Goaltender mask

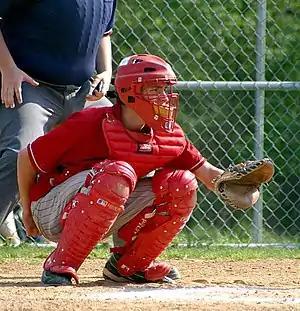
A baseball catcher wearing a mask modeled after the goaltender mask.

Brian Heaton, designer of the Cooper Canada HM30 cage and HM40 for forward players, inspired the basis for all cats-eye bars, ( "cateye" cages) in use by goaltenders today.